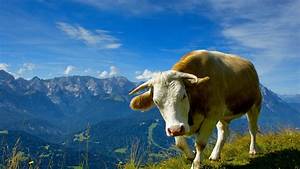
Label: cow